Mami the Psychic

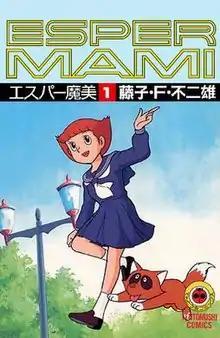
The cover of the first tankōbon, released in Japan by Shogakukan

is a manga series created by in 1977 and serialized in "Shōnen Big Comic". It tells stories about Mami, a middle schoolgirl who one day finds out she has various psychic powers, and how she uses them to help people.